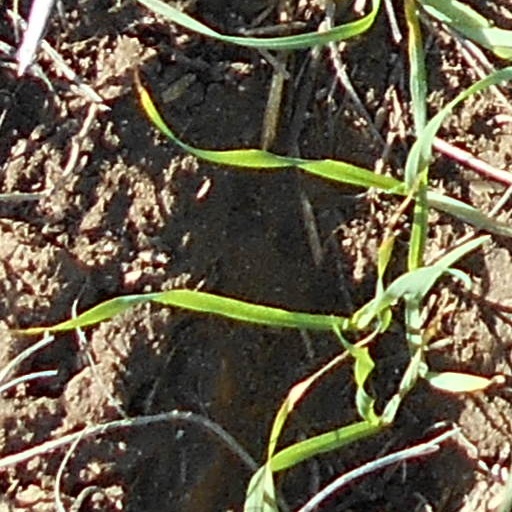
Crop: wheat